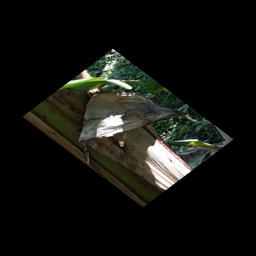
Label: BACTERIAL SOFT ROT